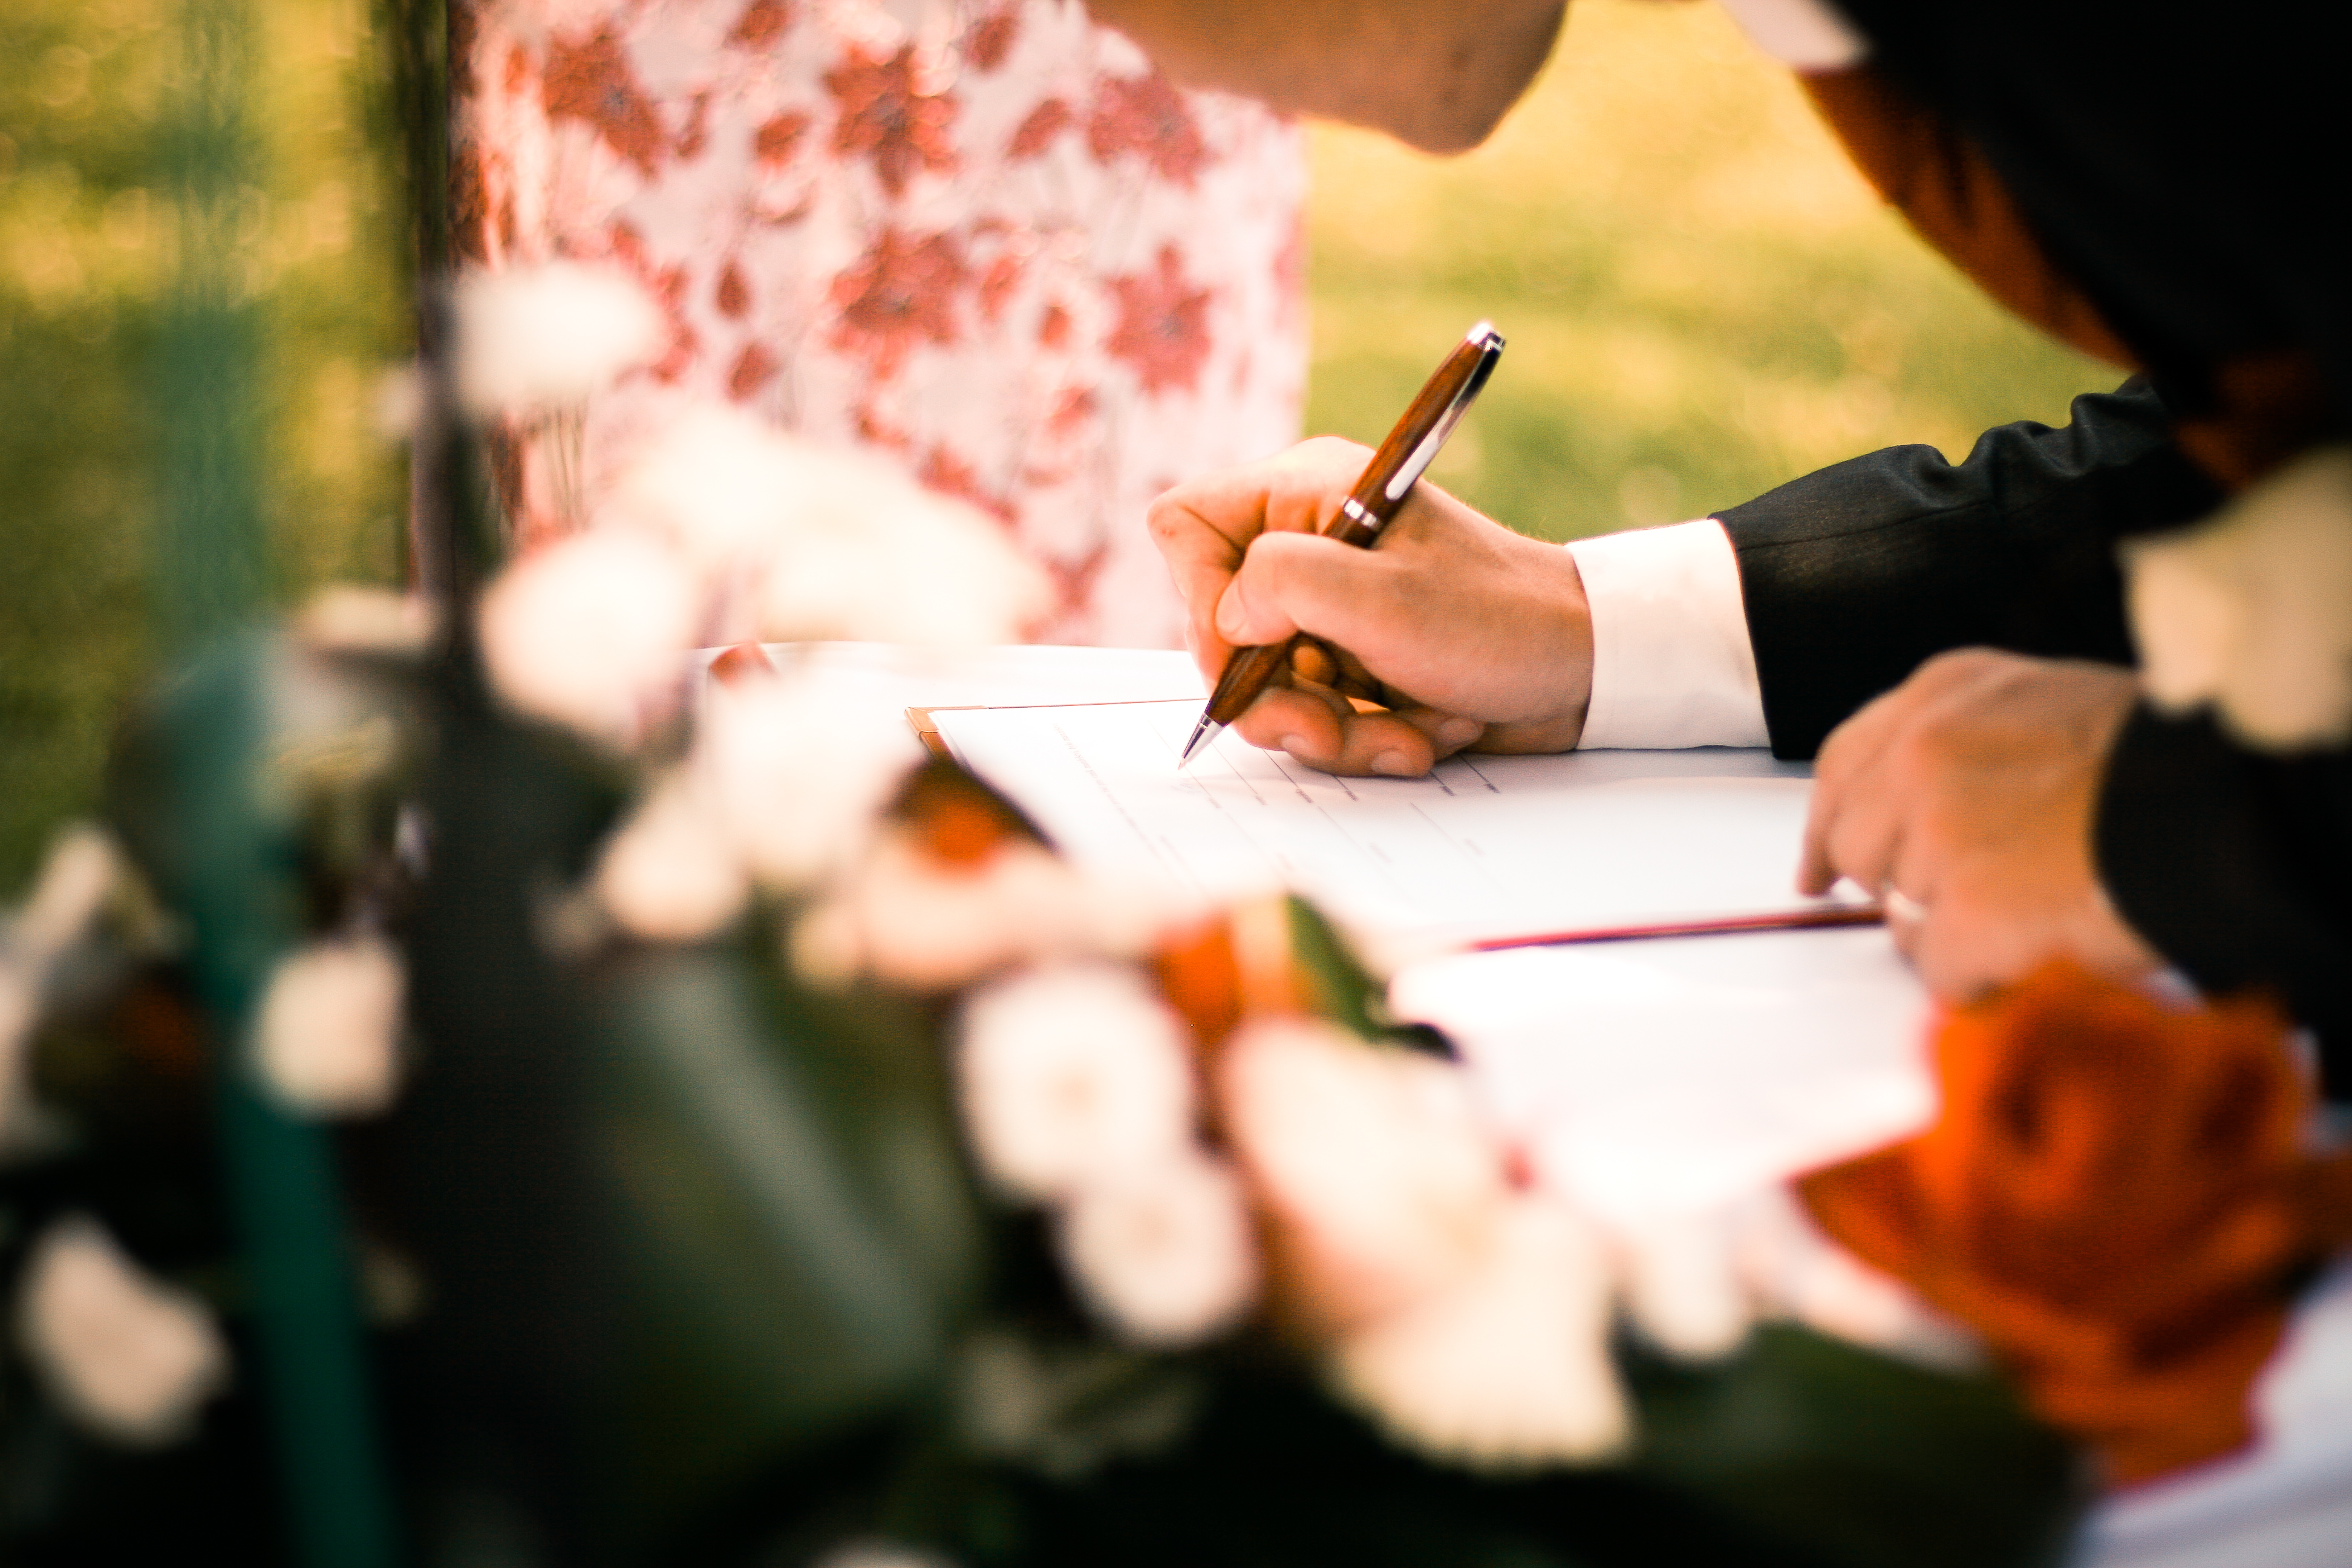
writing, man, table, flower, pen, marriage, flowers, ceremony, contract, depth of field, signing